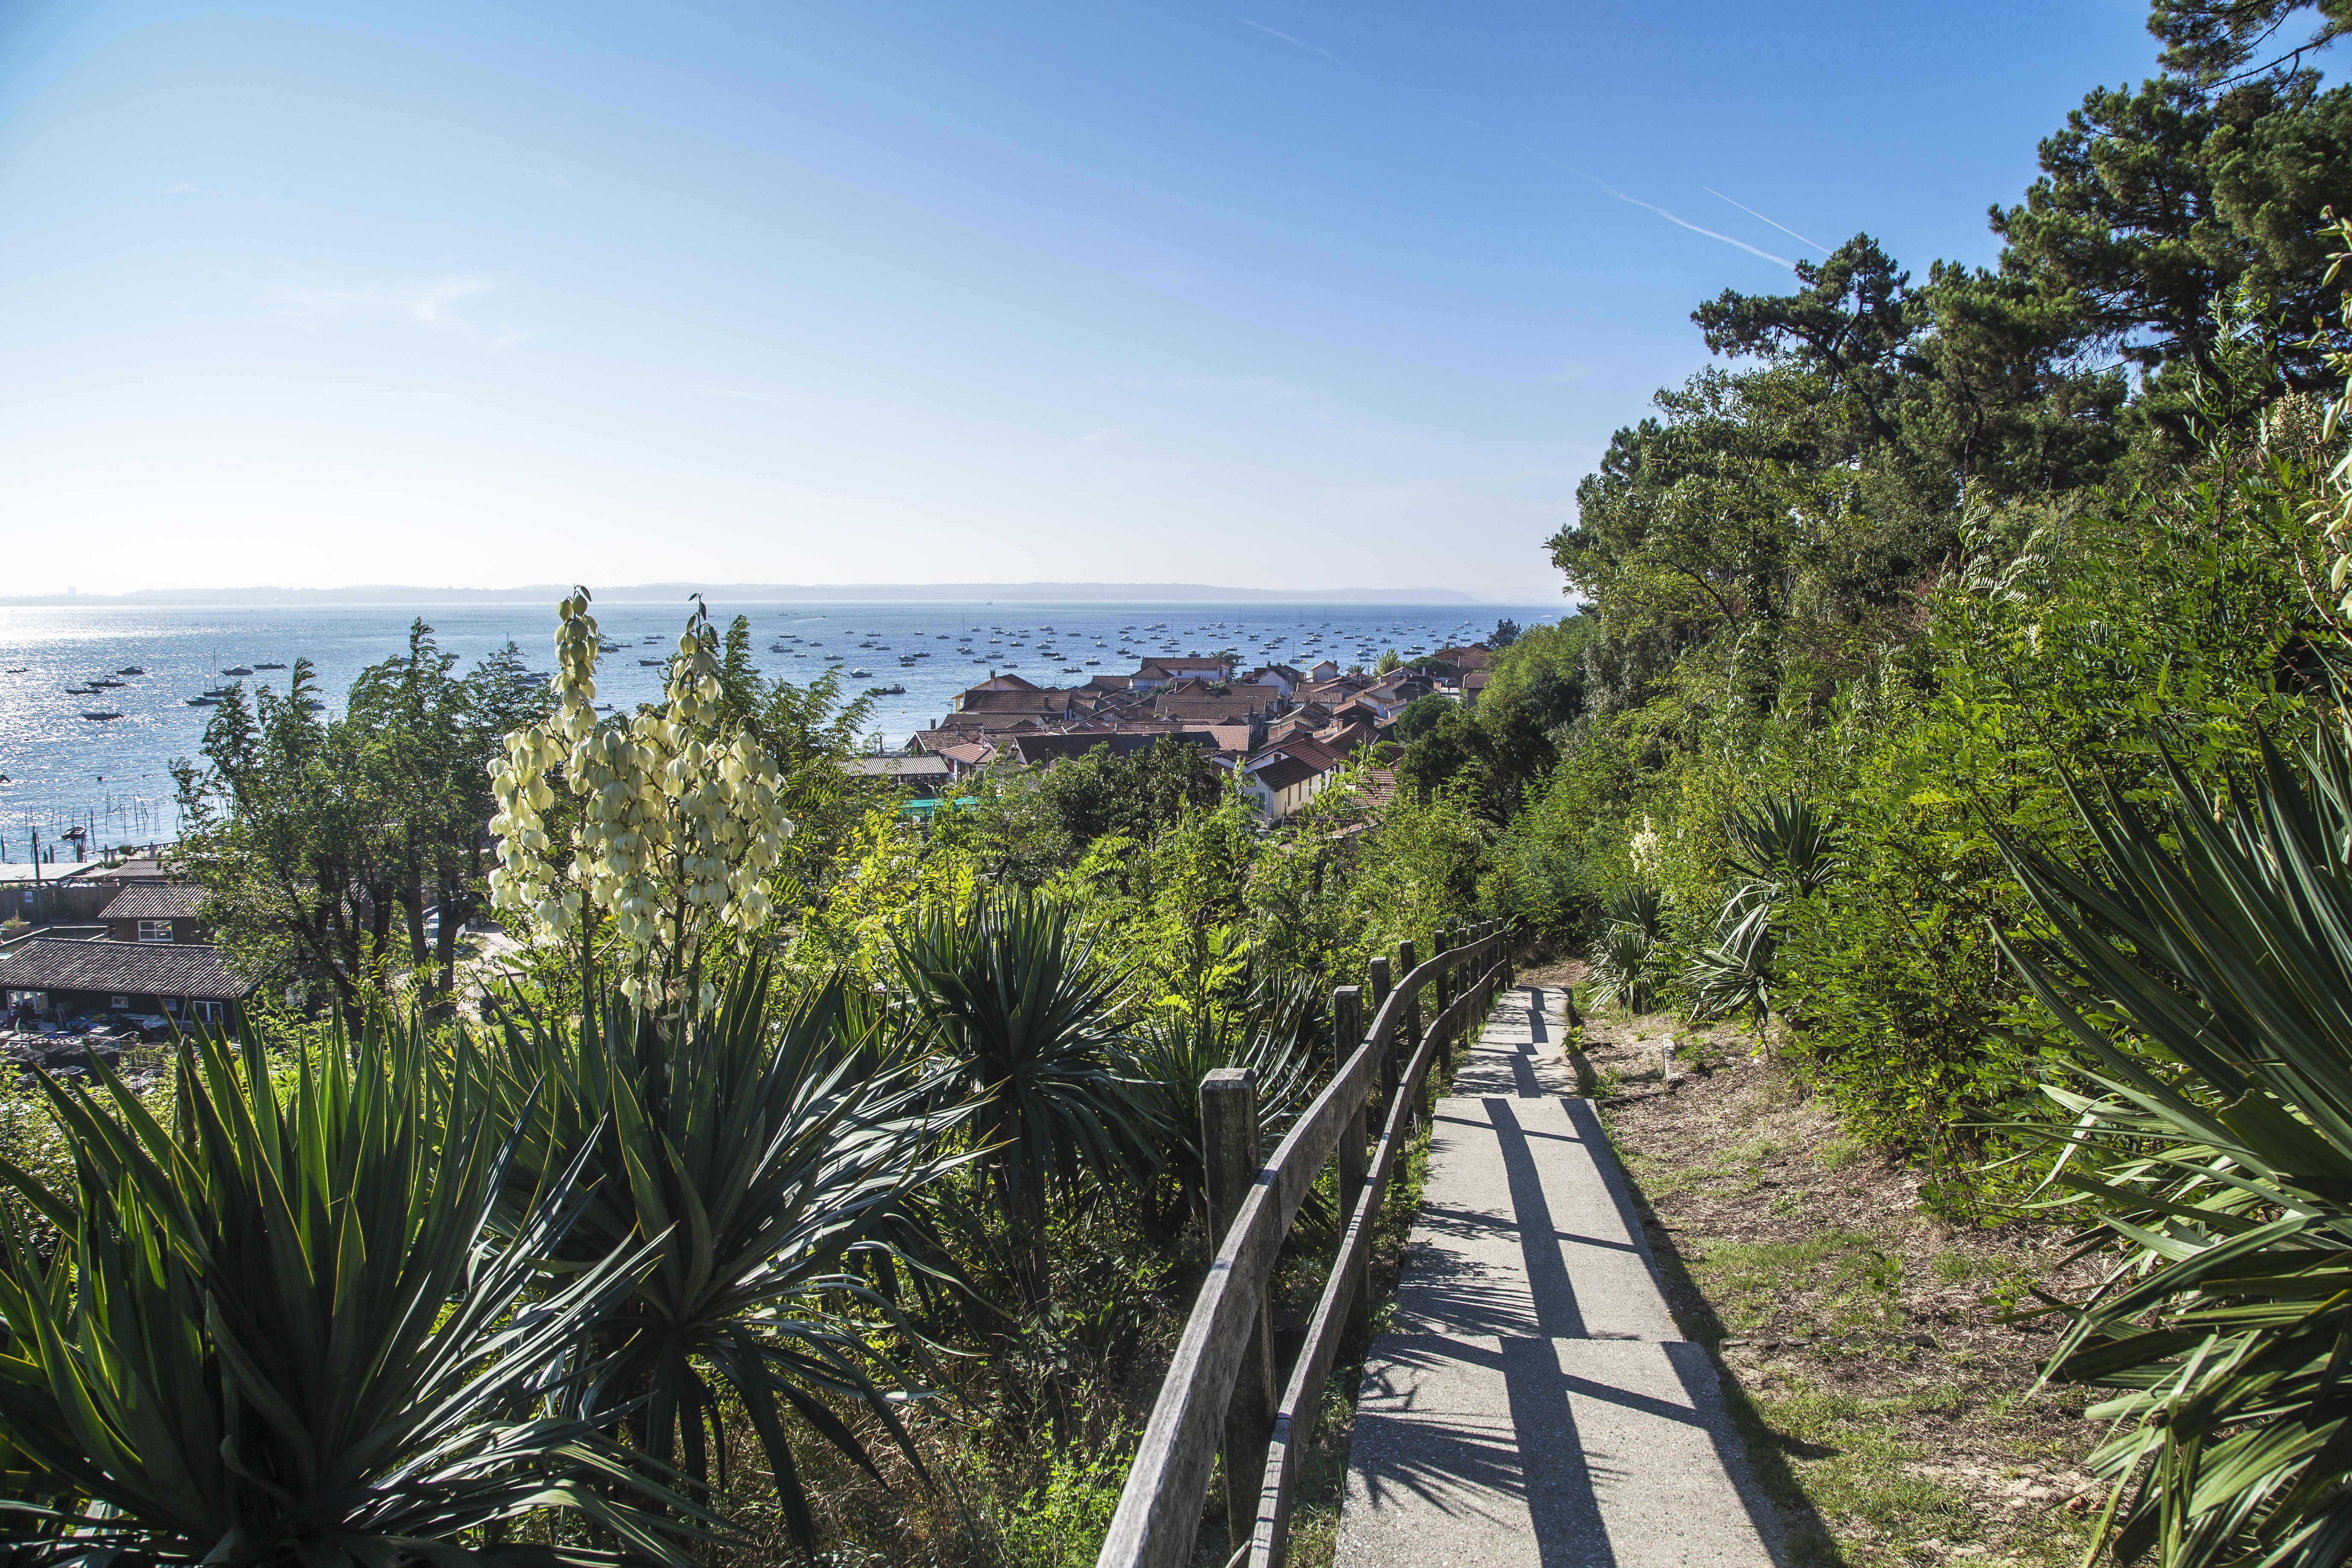
beach, landscape, sea, coast, tree, water, nature, ocean, light, sky, dune, shore, walkway, vacation, france, pine, wild, oyster, blue, trees, vegetation, boats, beauty, navigation, side, basin, sailing boat, arcachon, arecales, pila